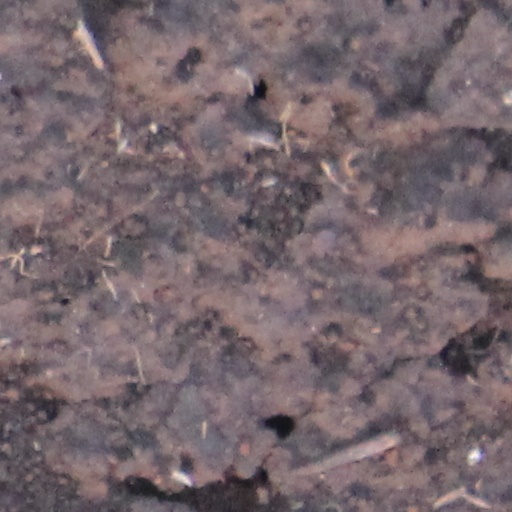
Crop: wheat